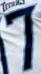
Number: 7